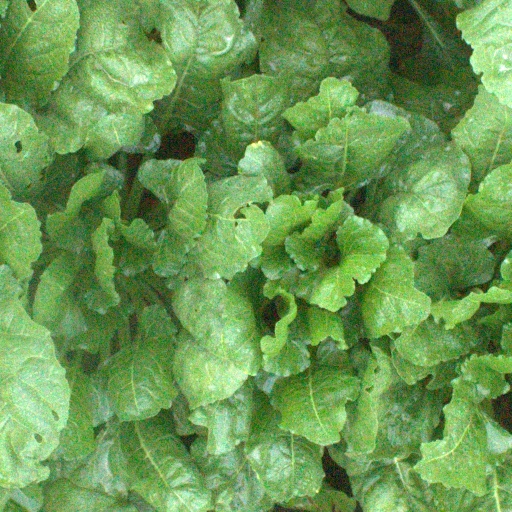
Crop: sugar beet